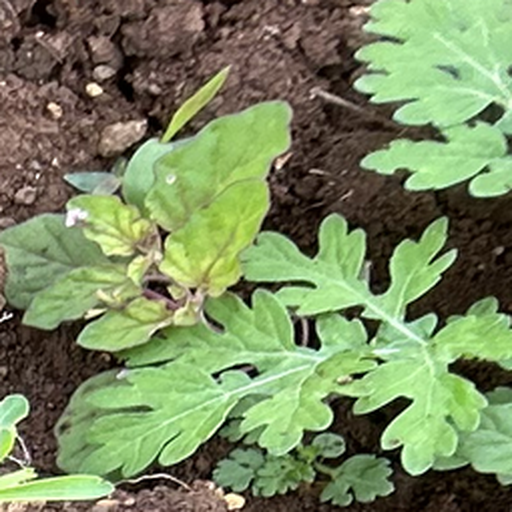
Weed species: Gajar_gavat_(Parthenium hysterophorus)